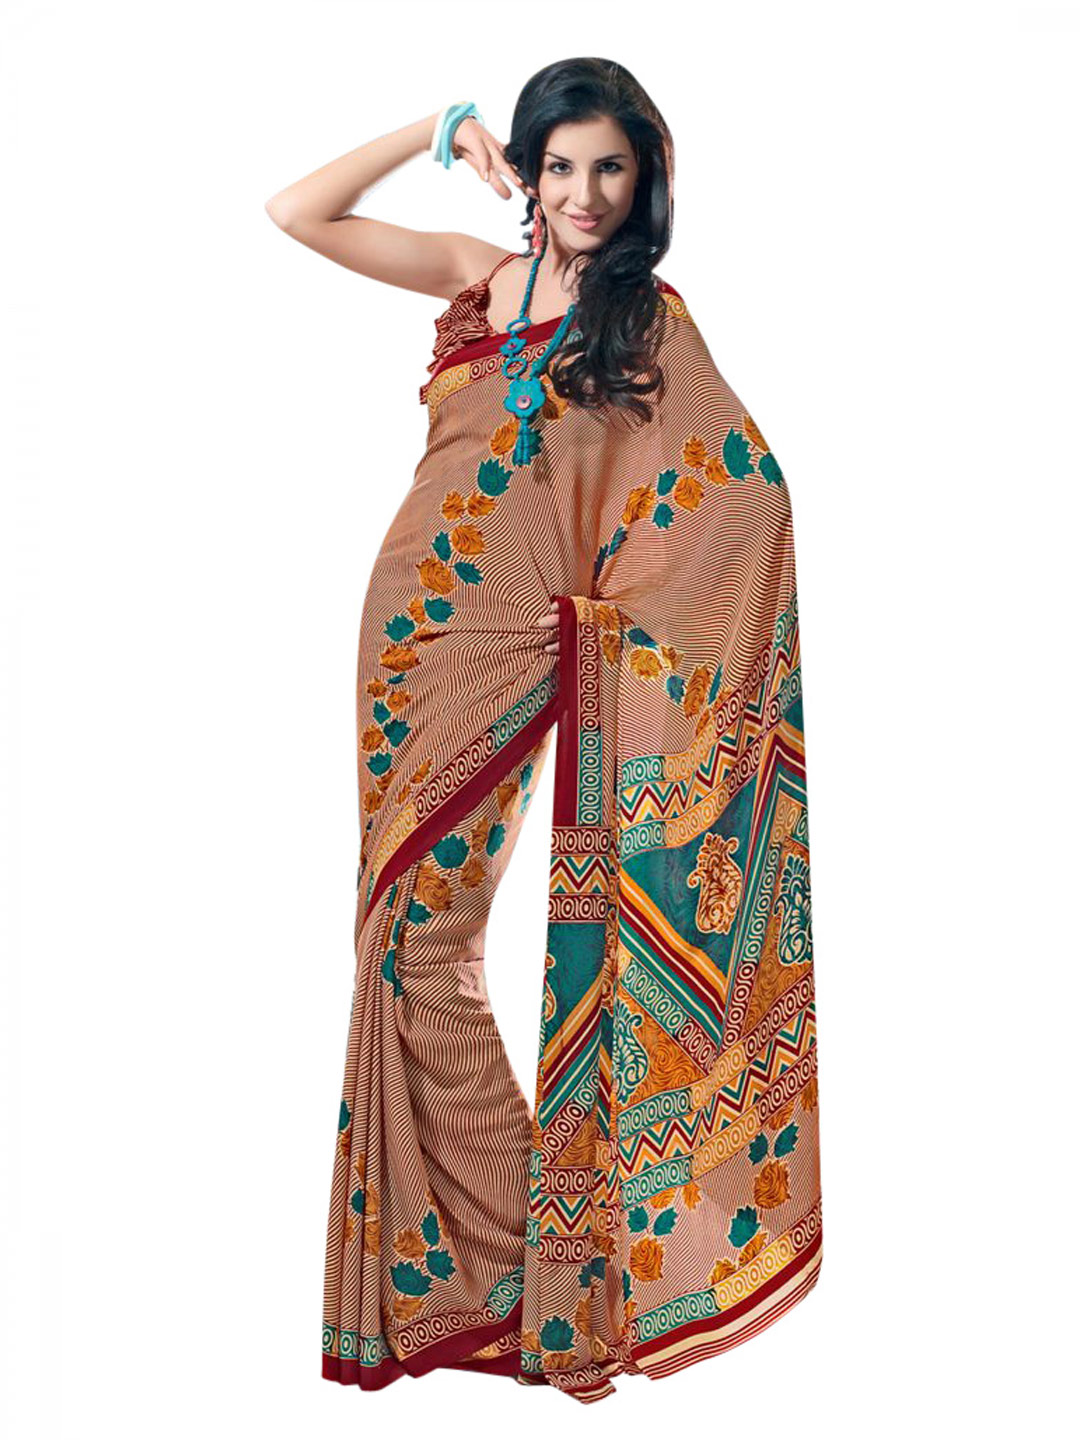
Prafful Maroon Crepe Printed Saree
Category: Apparel / Saree / Sarees
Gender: Women
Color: Maroon
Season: Fall 2012
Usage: Ethnic